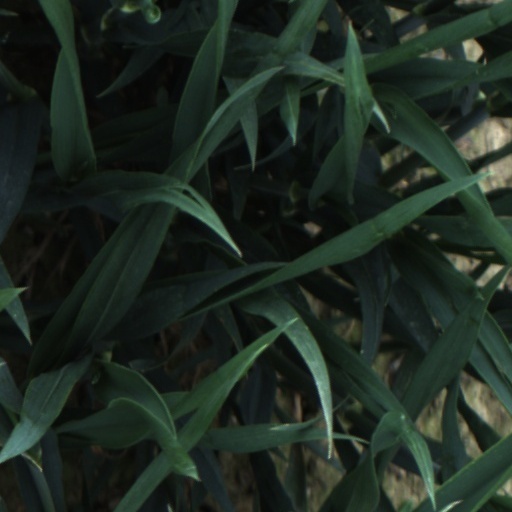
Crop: wheat